Athletics at the 1954 Central American and Caribbean Games

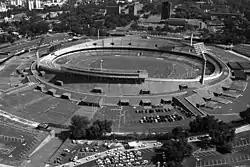
The host stadium

The athletics competition in the 1954 Central American and Caribbean Games were held at the Estadio Olímpico Universitario in Mexico City, Mexico.